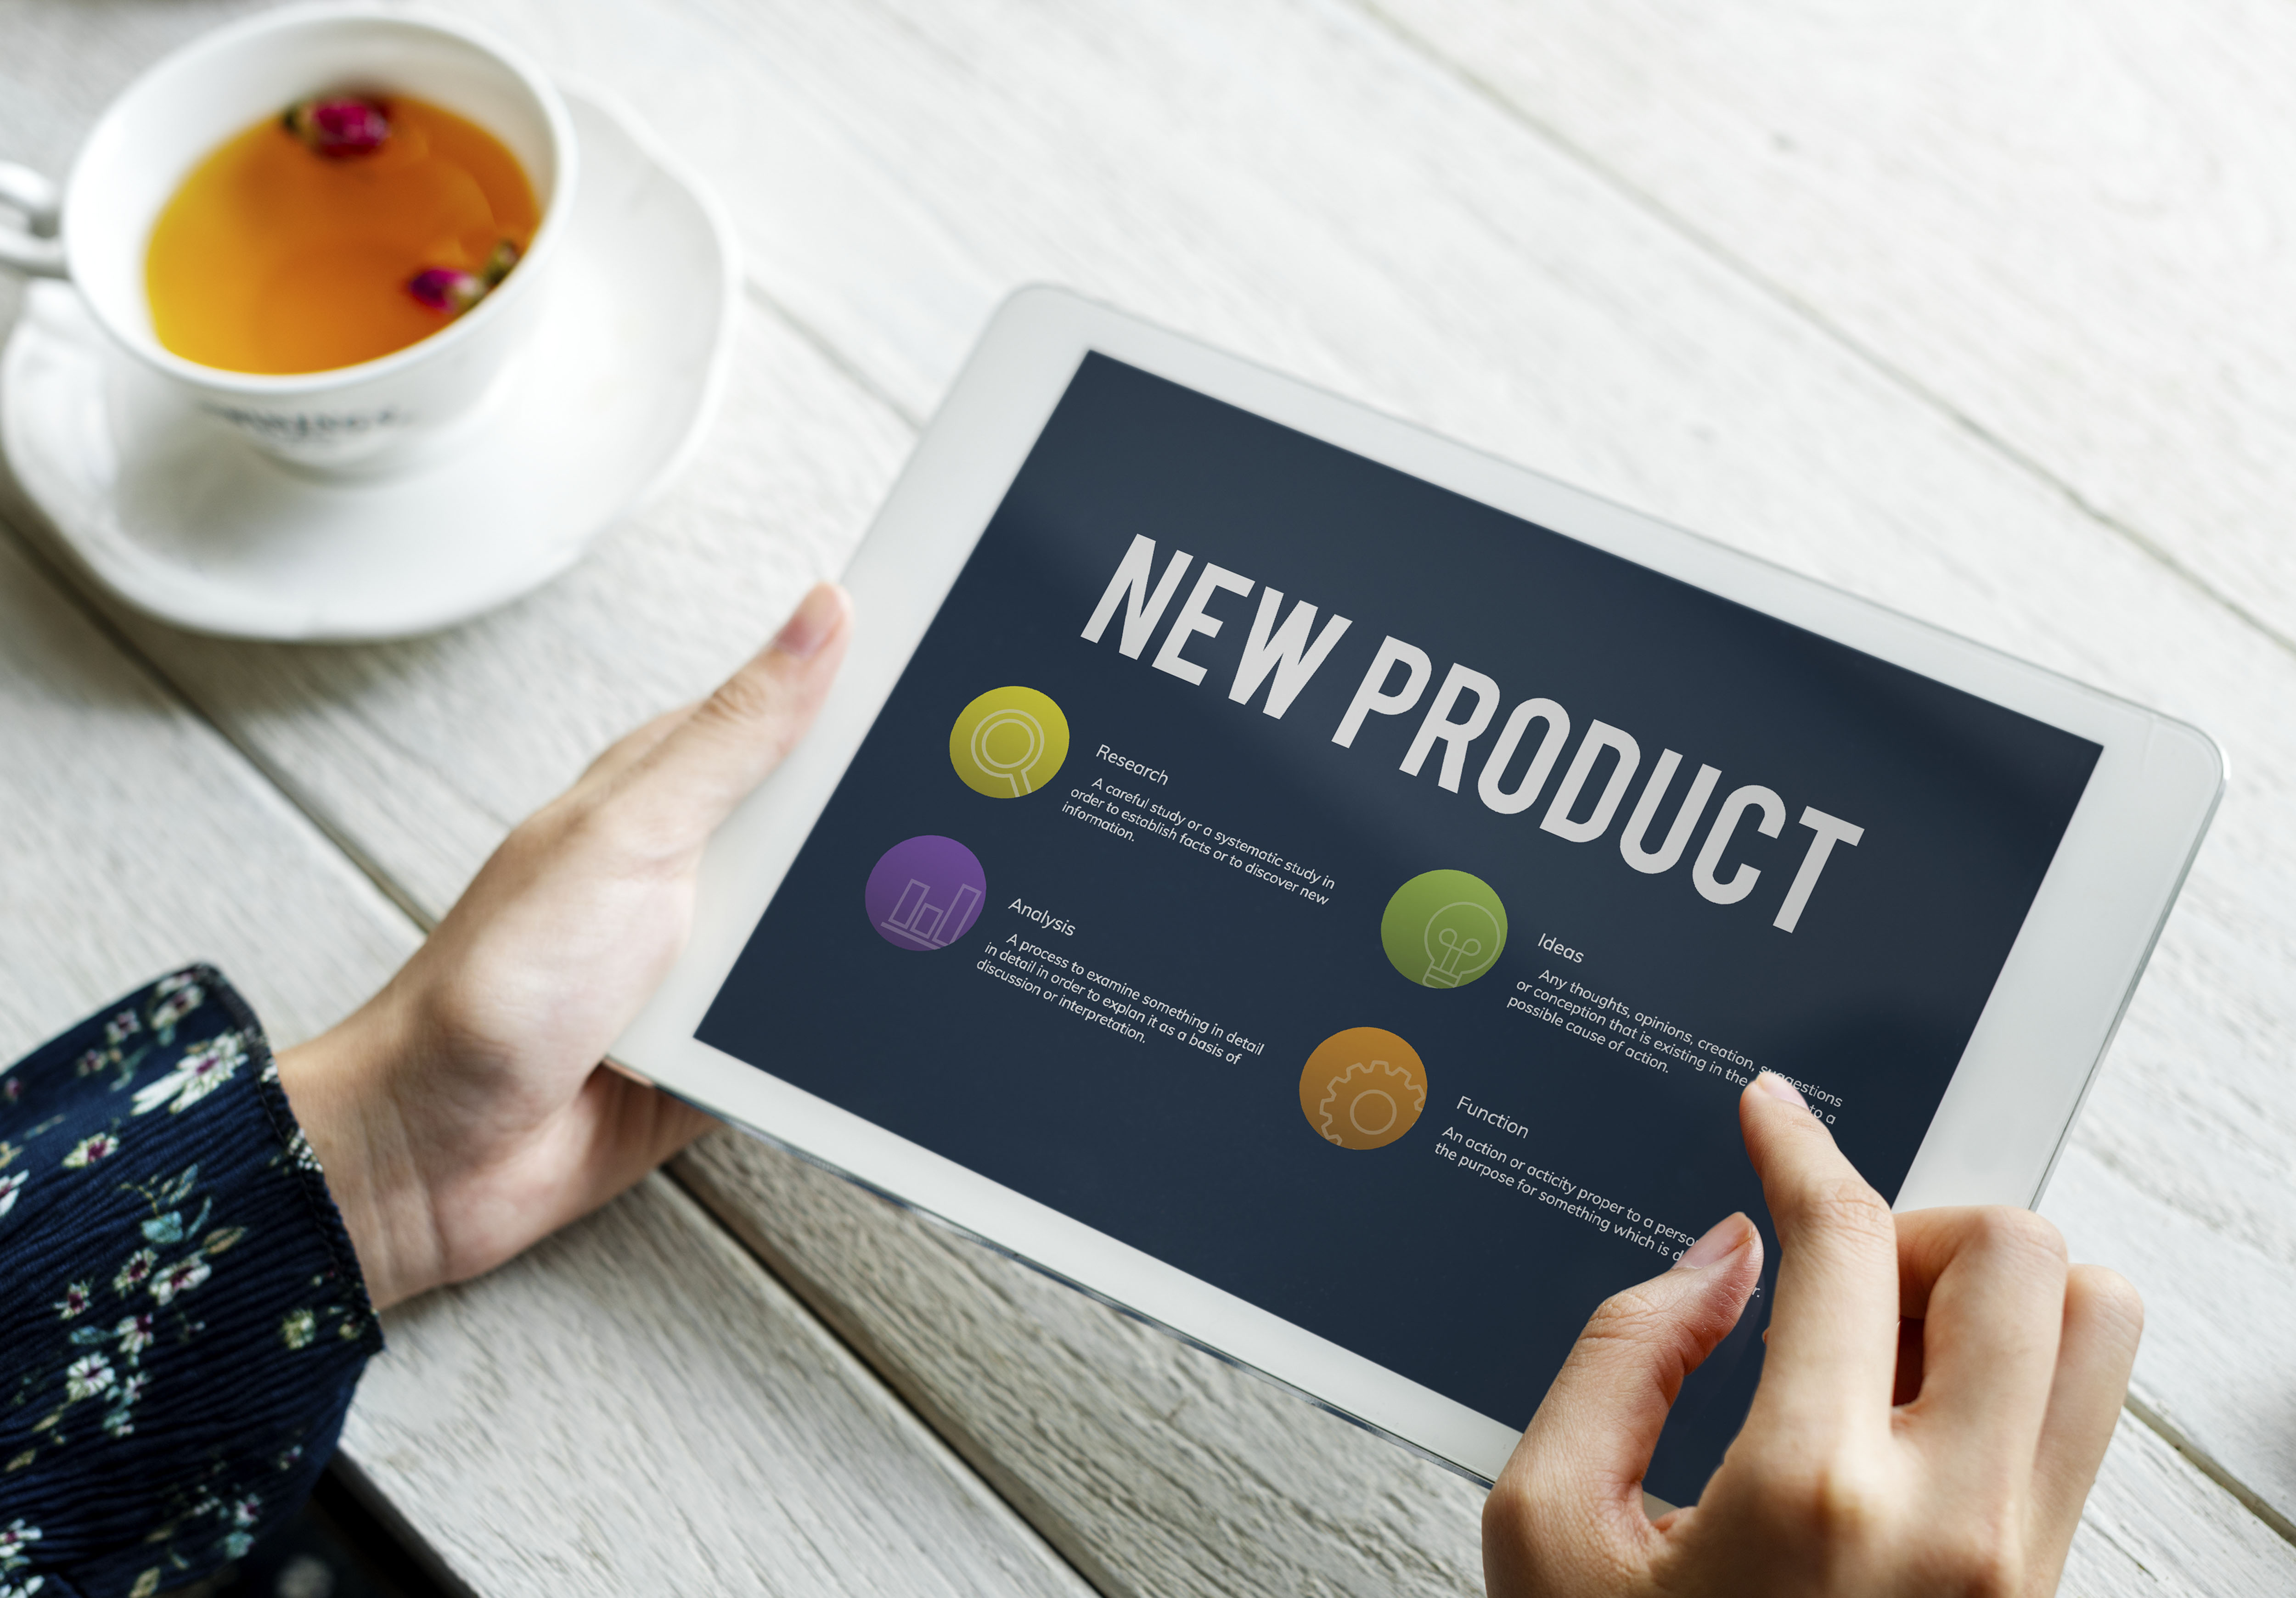
analysis, background, beverage, blog, blogger, browsing, business, cafe, chilling, communication, connection, cup, device, digital, drink, female, feminine, hand, hot drink, internet, lifestyle, media, minimal, network, organic, person, startup, strategy, tablet, tea, technology, texture, using, wireless, woman, wooden, wooden table, work, working, workspace, product, brand, font